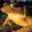
Label: frog